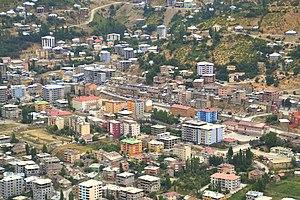
Shemdinli, Şemdinli, Chemzinan, Şemzînan ou Chemdinan est une ville et un district de la province de Hakkari dans la région de l'Anatolie orientale en Turquie.